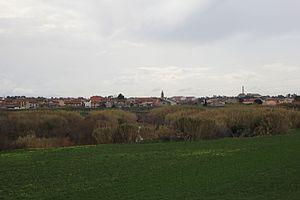
Marrubiu est une commune italienne de la province d'Oristano dans la région Sardaigne en Italie.